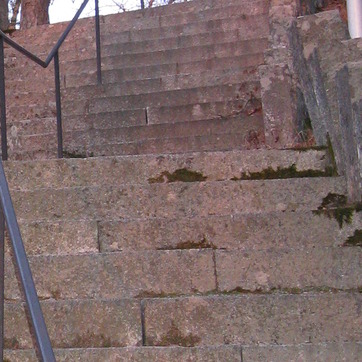
Material: stone